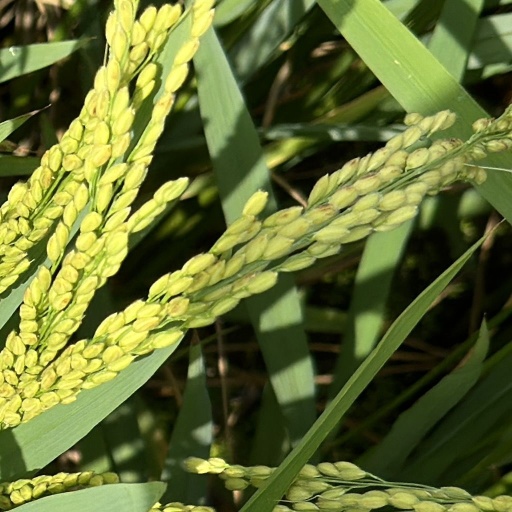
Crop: rice